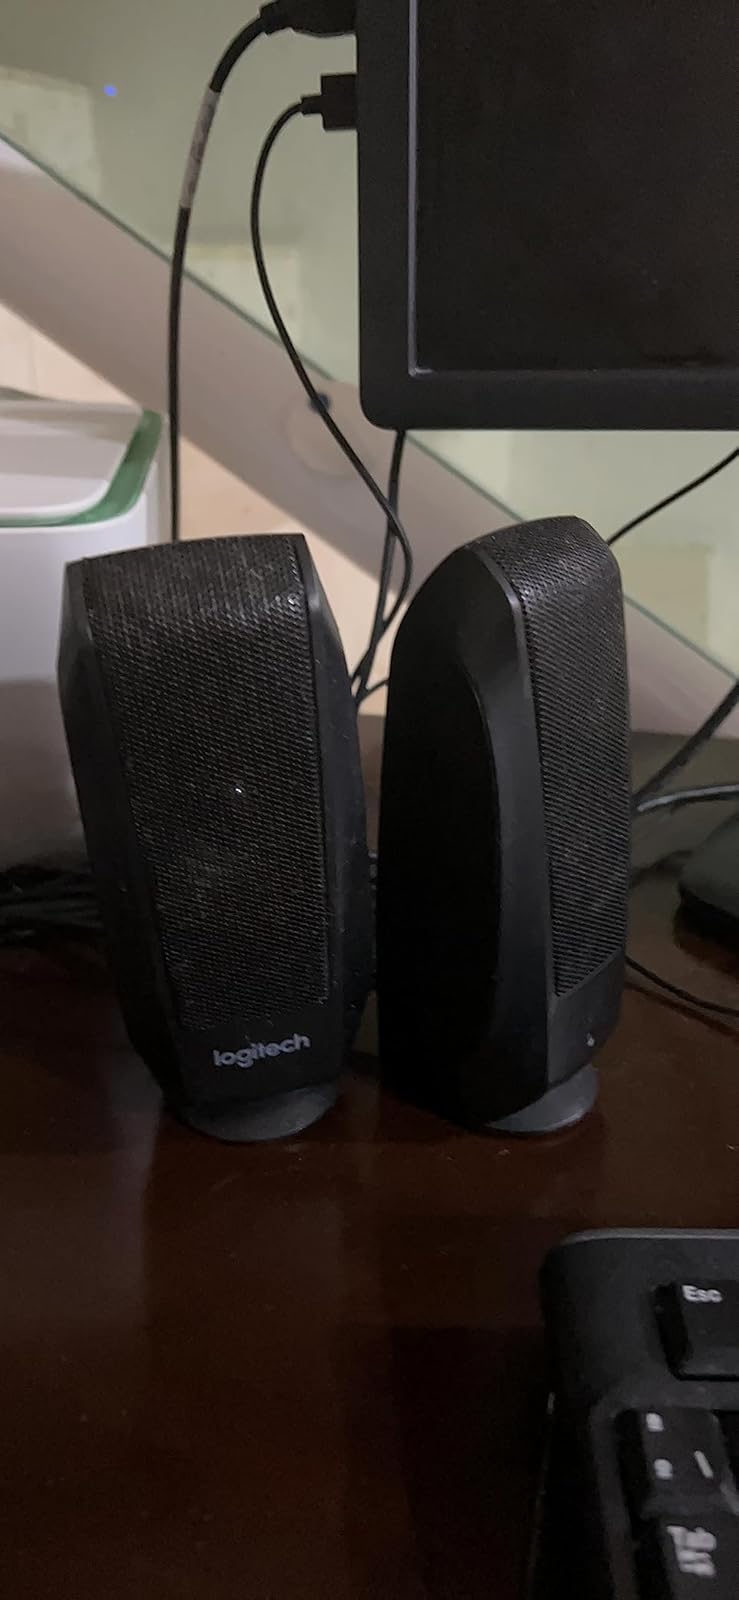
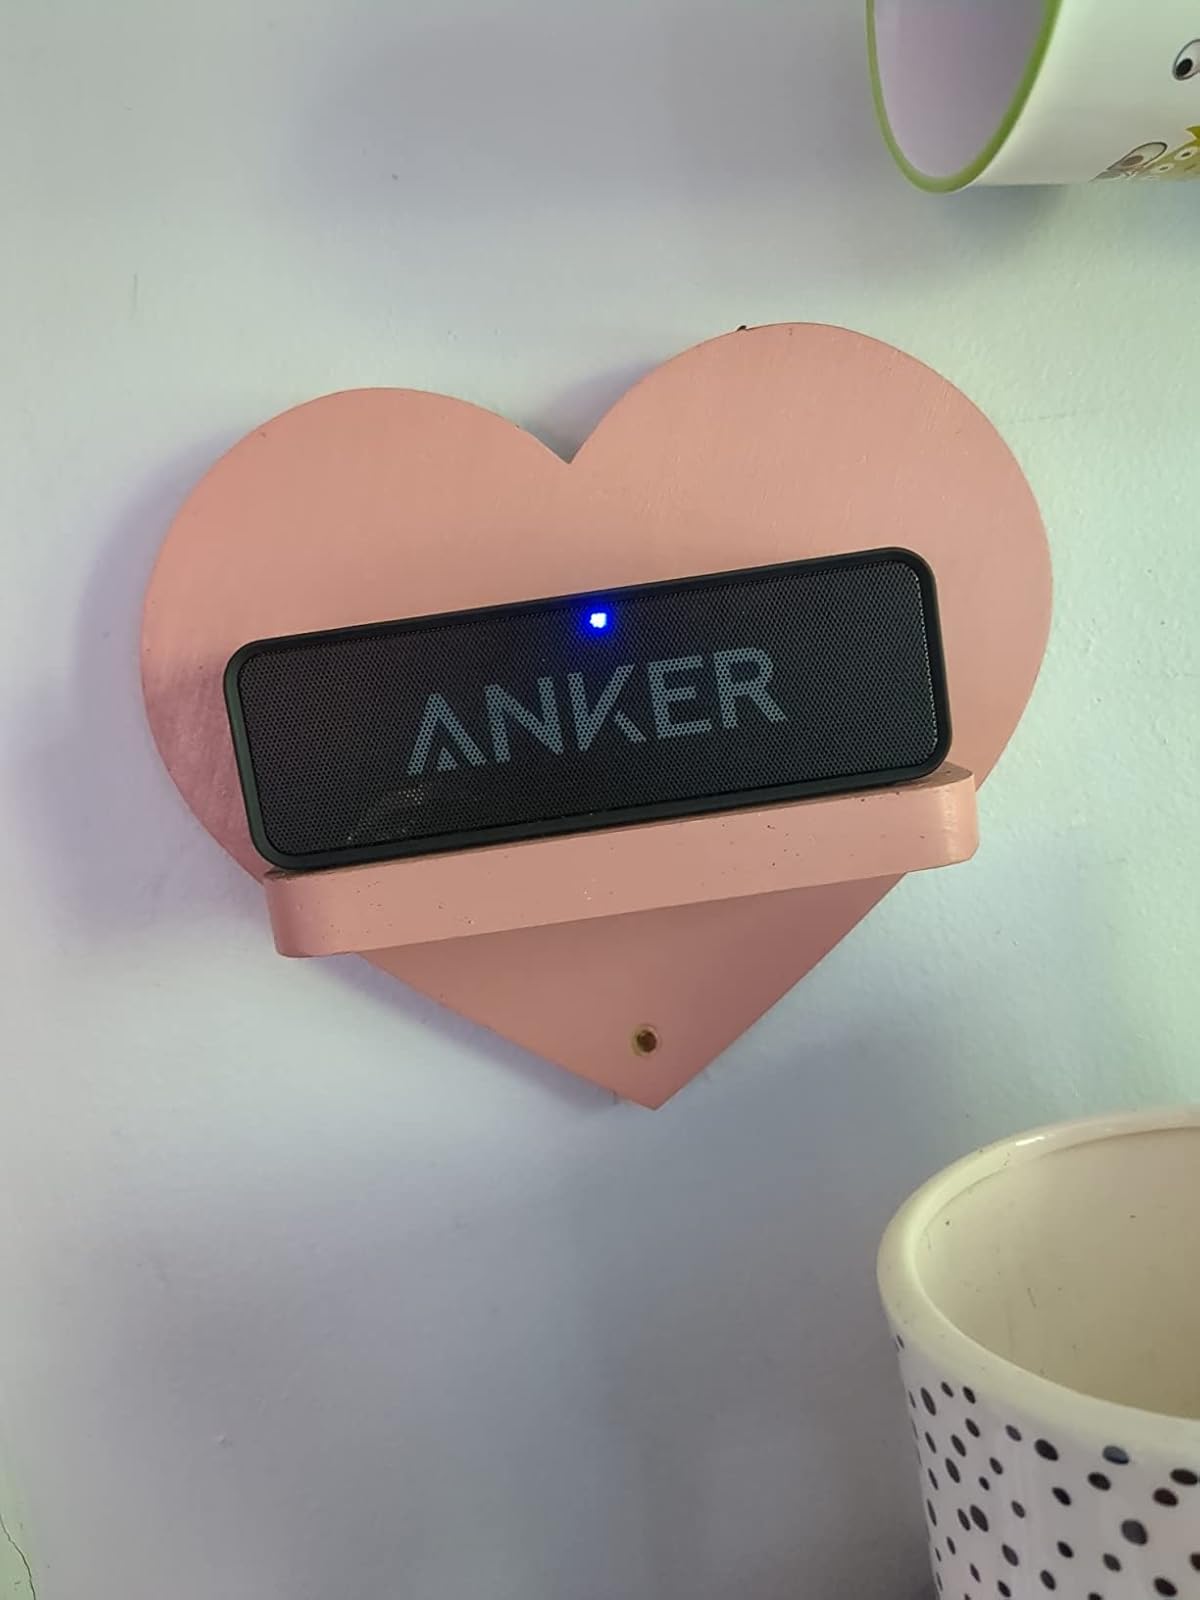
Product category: speaker
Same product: no